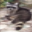
Label: raccoon